Jones M. Withers

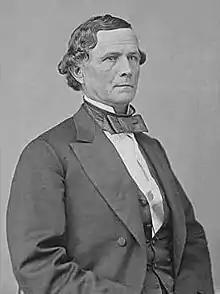
Jones Mitchell Withers

Jones Mitchell Withers (January 12, 1814 – March 13, 1890) was a United States Army officer who fought during the Mexican–American War and later served as a Confederate major general during the American Civil War. He also was a lawyer, politician, and businessman from the state of Alabama.